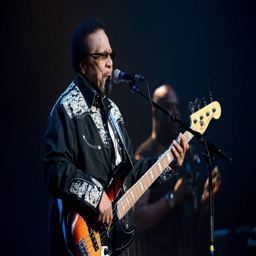
person of rock album performs onstage during the concert at theater .